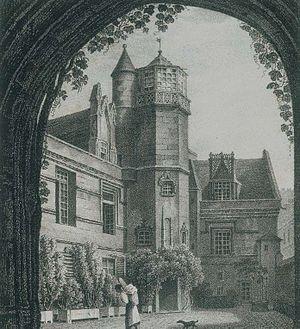
L'Hôtel de Cluny, est un édifice situé au cœur du Quartier latin, dans le Vᵉ arrondissement de Paris.